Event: Nepal Earthquake
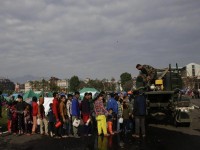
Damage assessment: damage